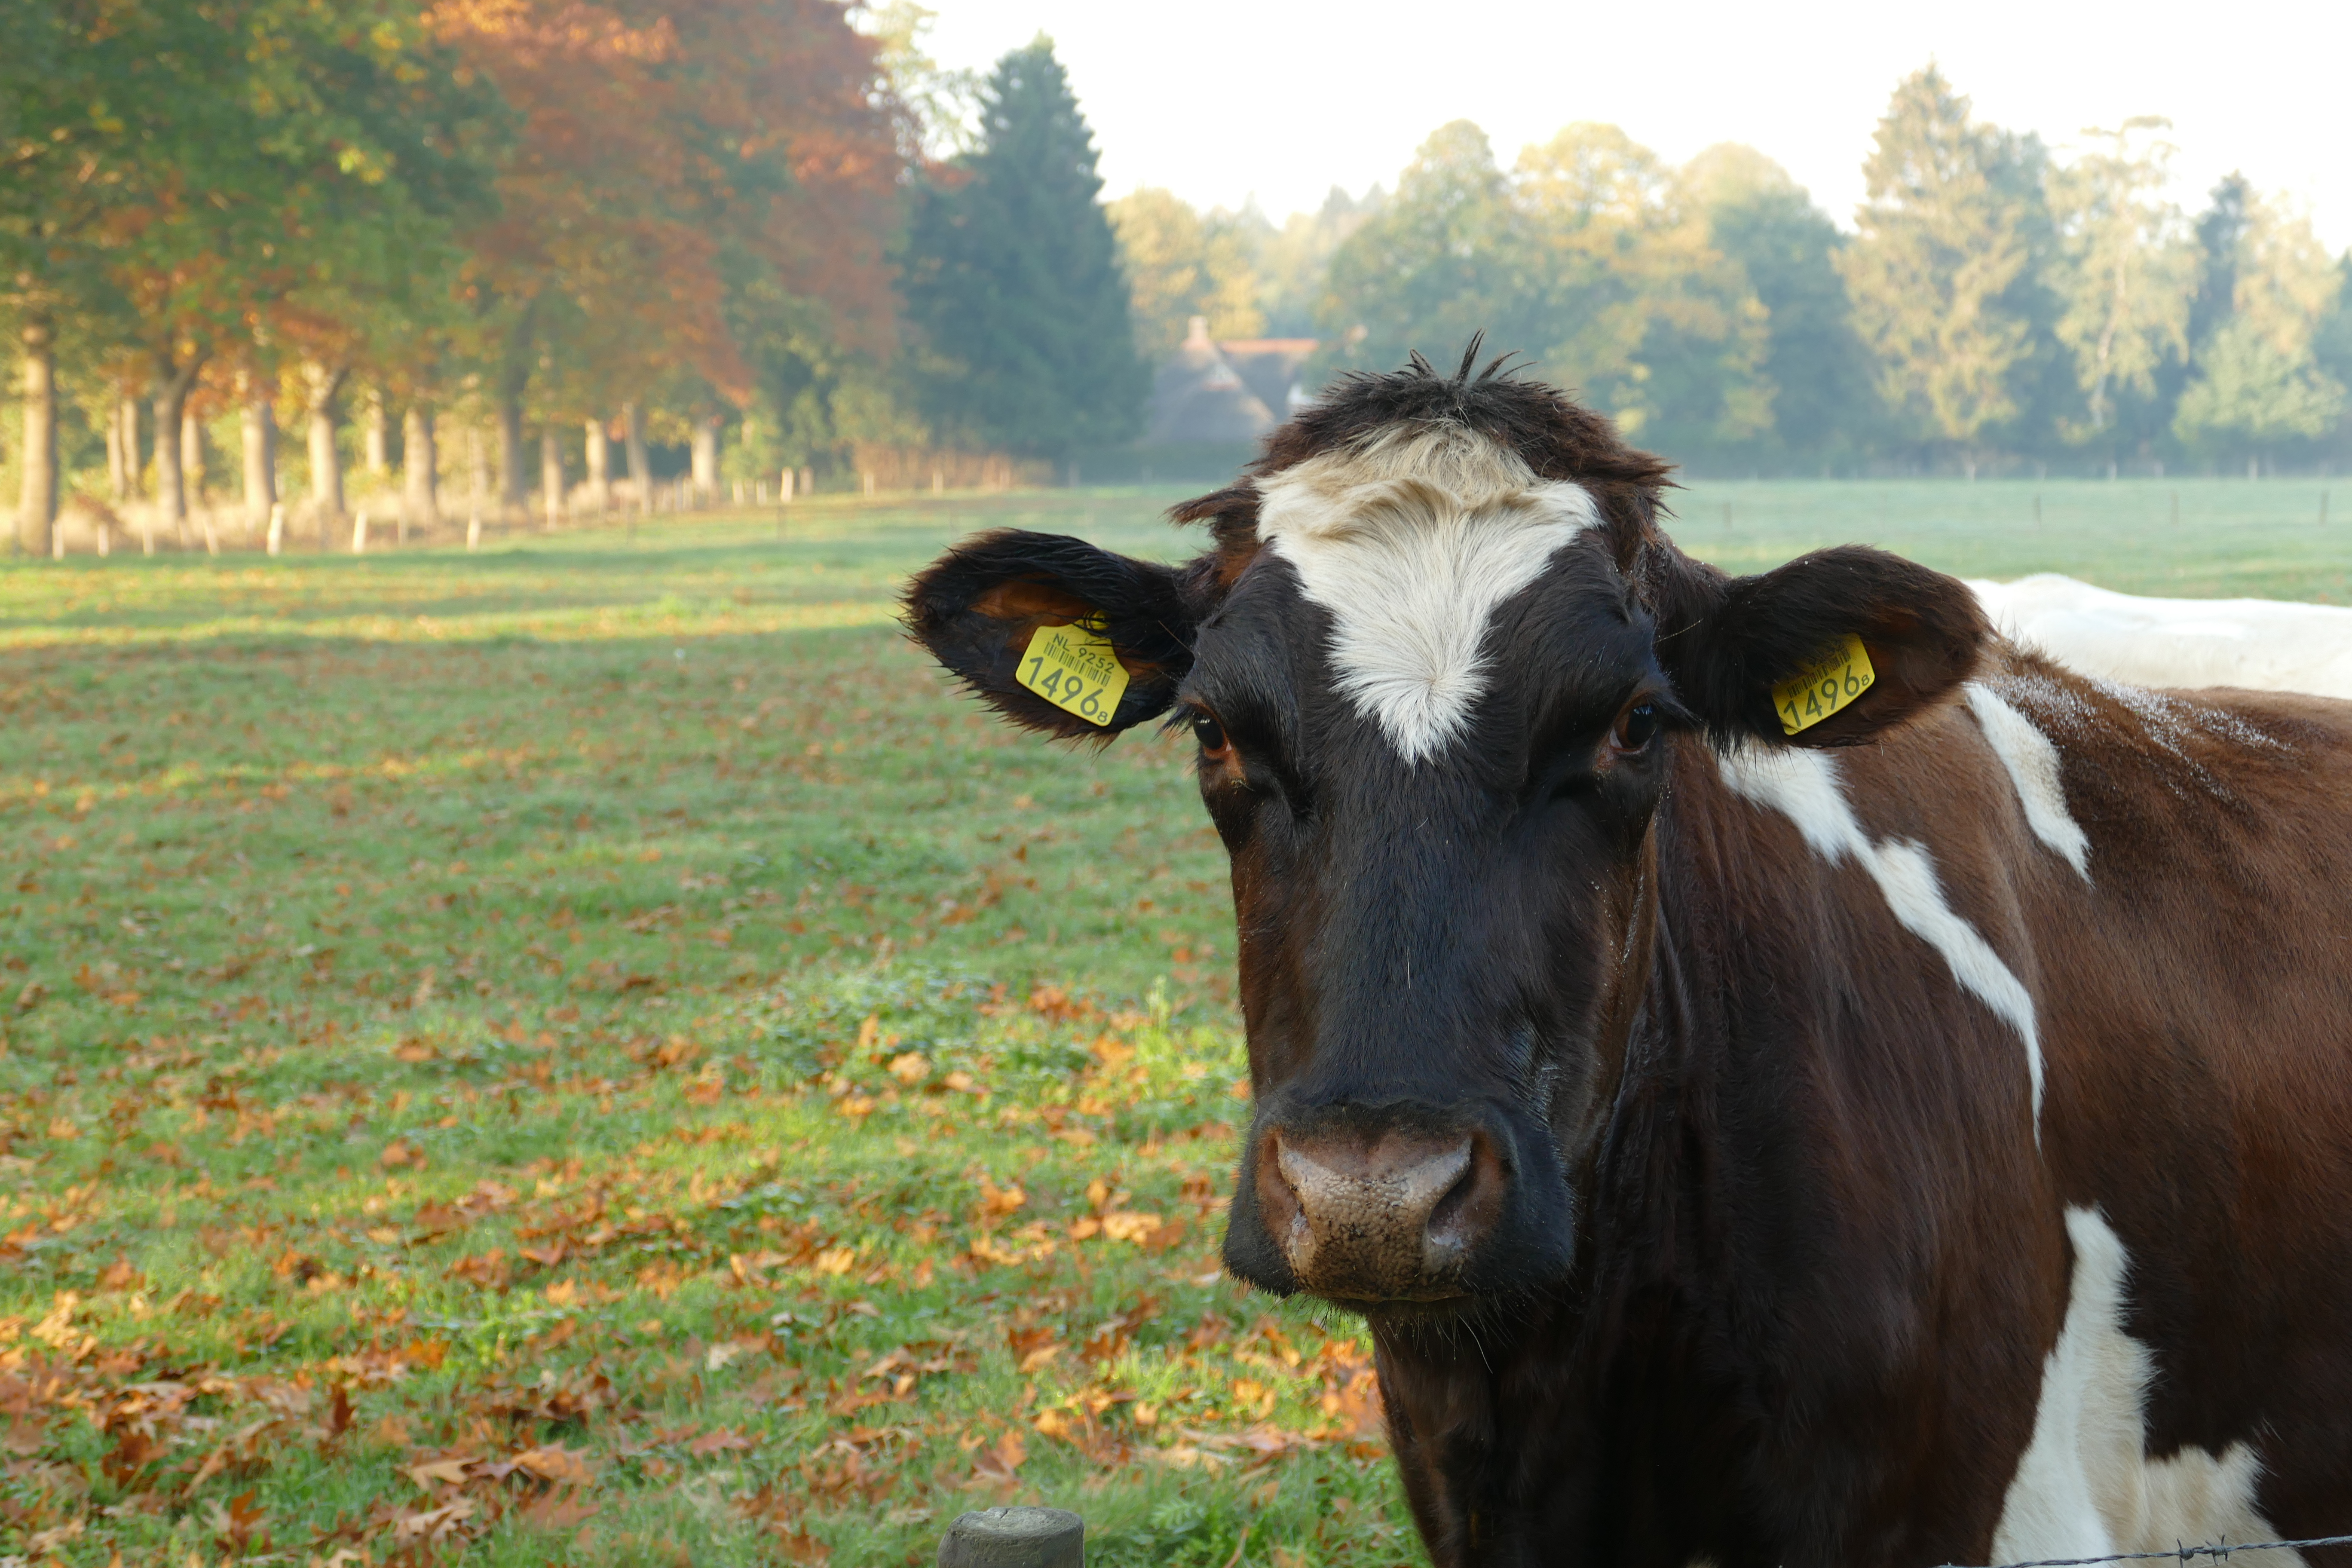
cows, curious, standing, together, meadow, holland, looking, morning, sunny, day, foggy, cattle like mammal, dairy cow, pasture, grazing, grass, grassland, fauna, rural area, cow goat family, tree, farm, field, horn, snout, livestock, ox, fodder